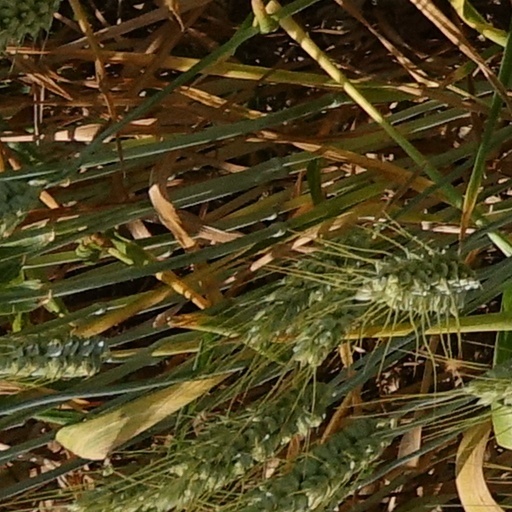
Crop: wheat